Wallace (footballer, born 1987)

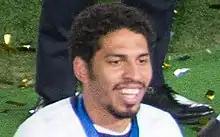
Wallace with Corinthians in 2012

Wallace Reis da Silva, known simply as Wallace (born 26 December 1987), is a Brazilian professional footballer who plays as a centre-back for Brusque.